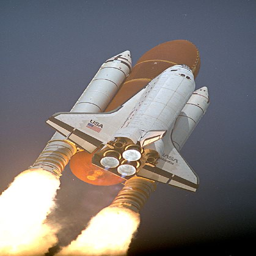
project focus launched on the mission .